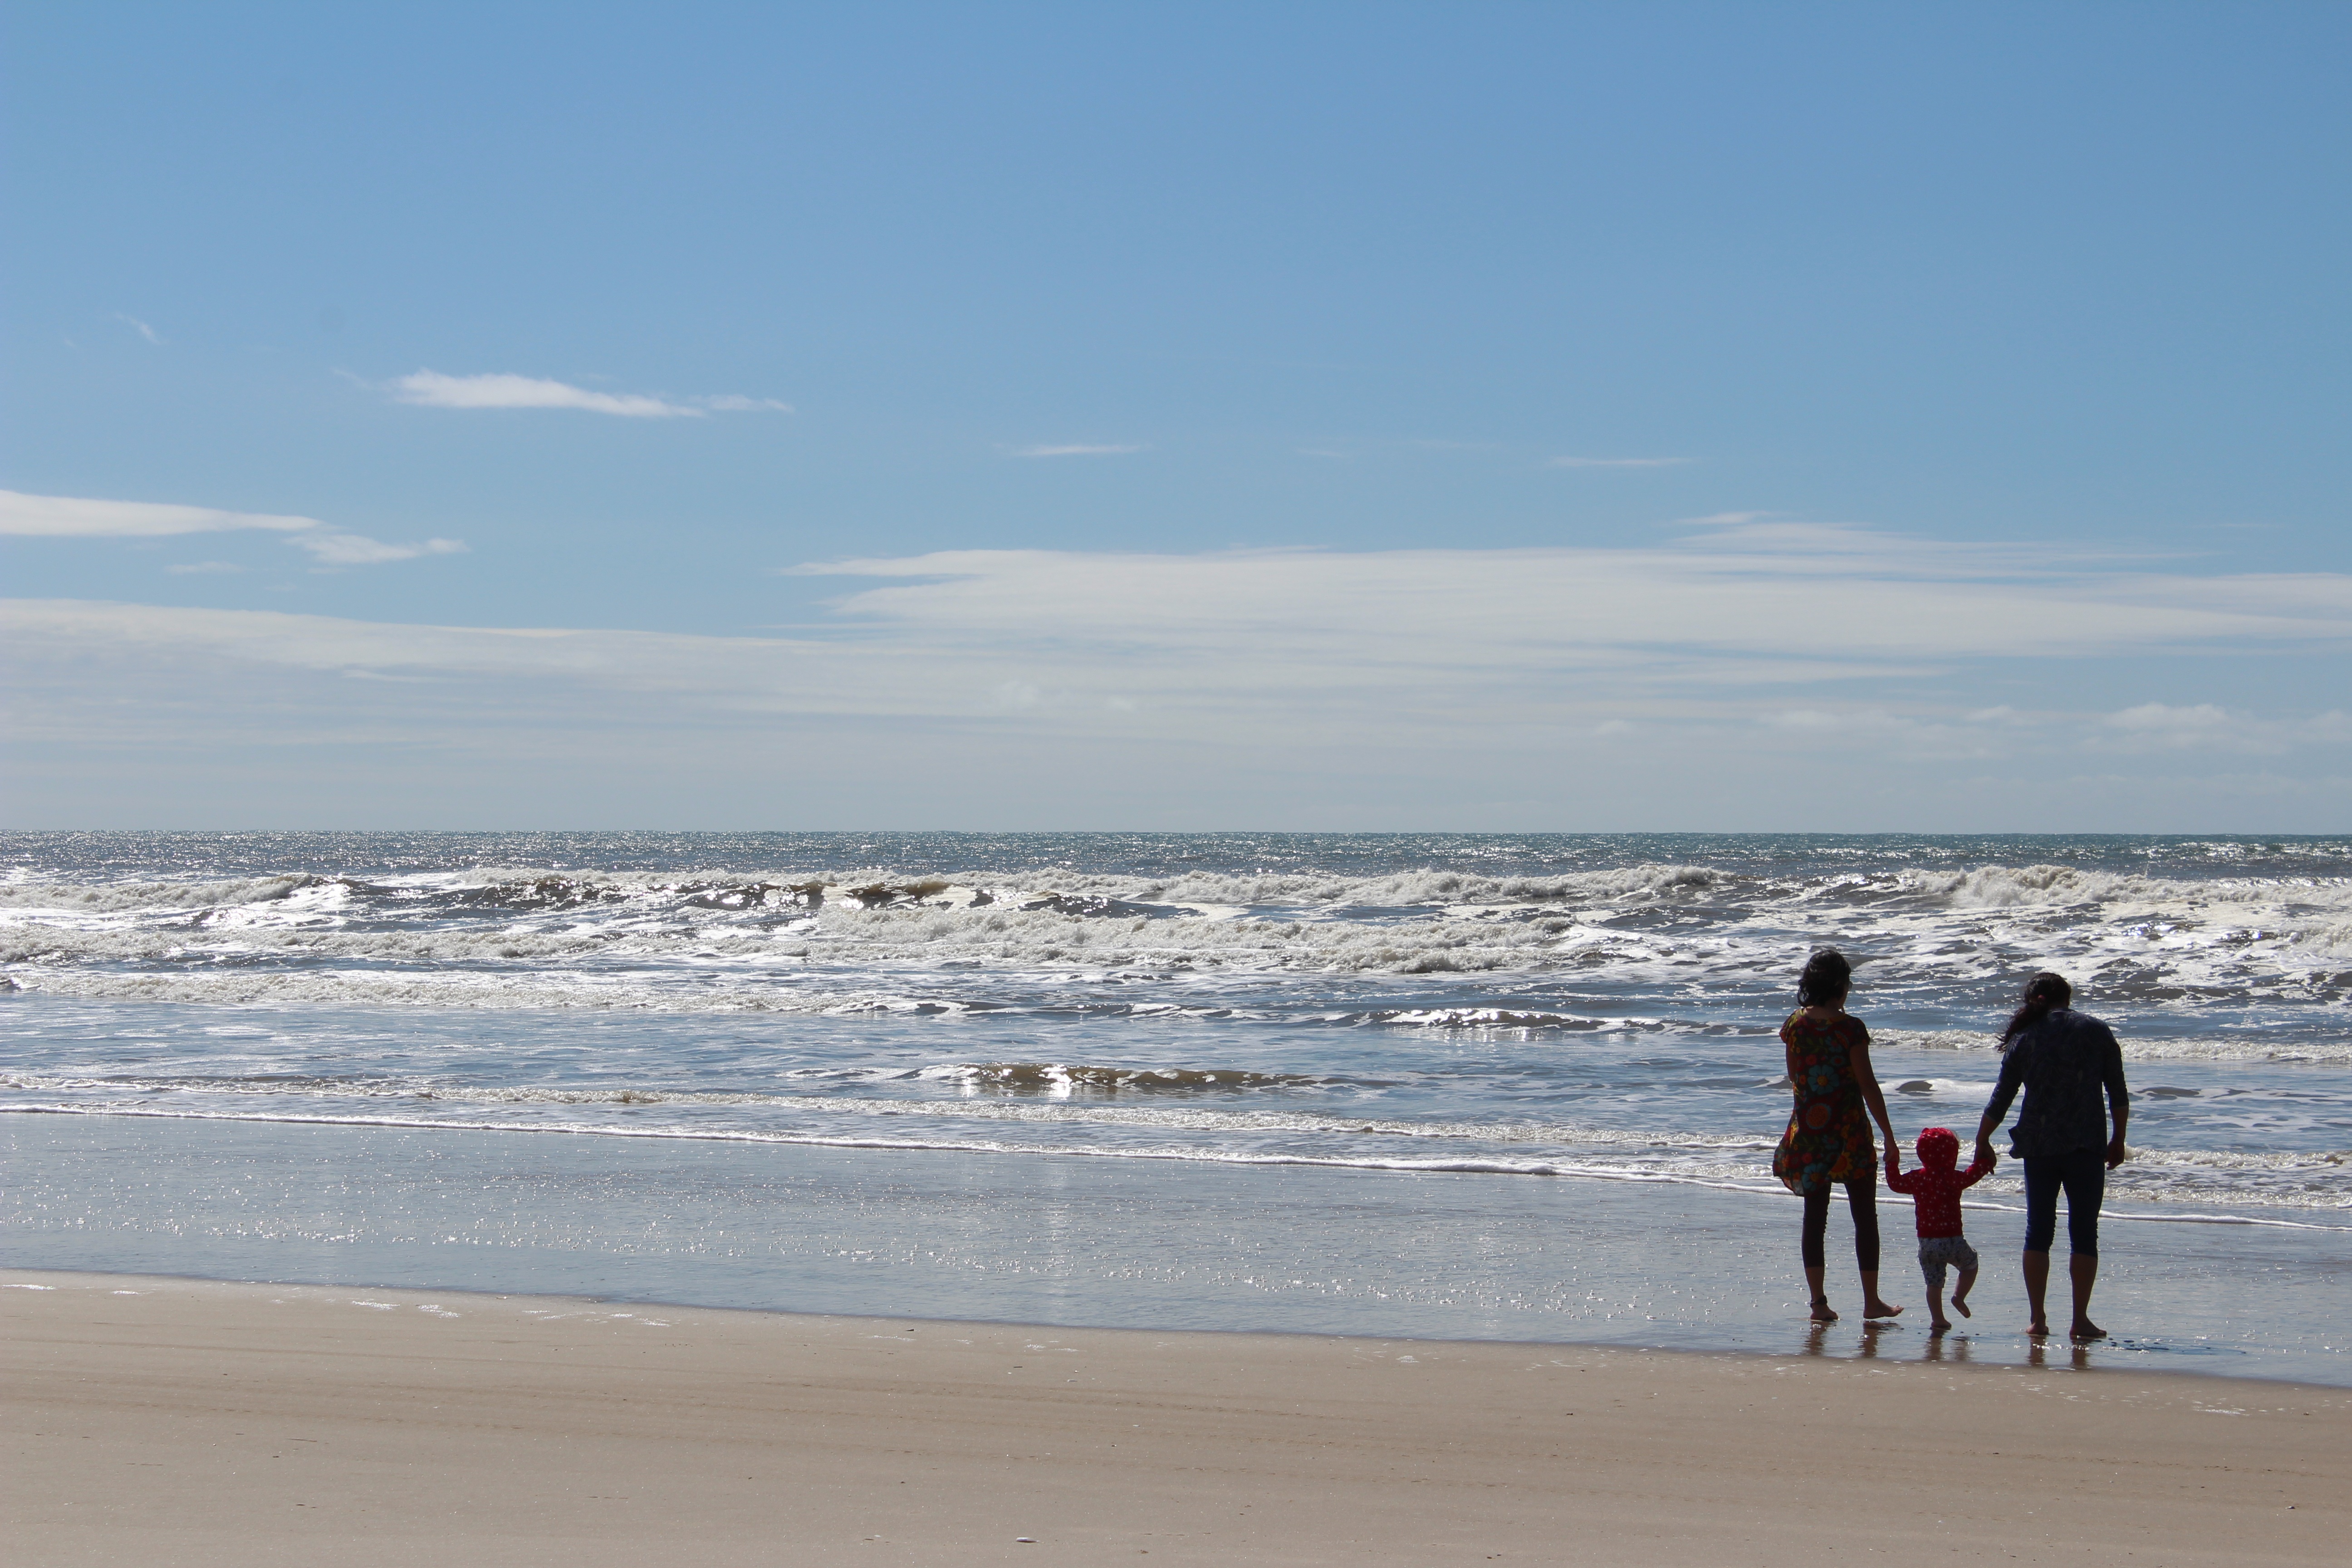
beach, sea, coast, sand, ocean, horizon, shore, wave, vacation, bay, child, grandma, body of water, family, mother, mar, hand in hand, cape, mudflat, wind wave